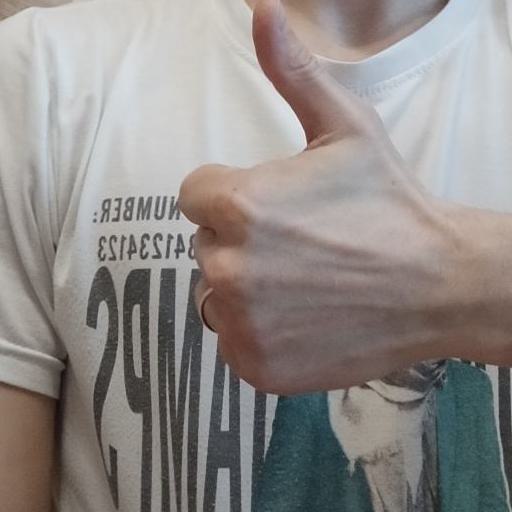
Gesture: like